Kodi Medeiros

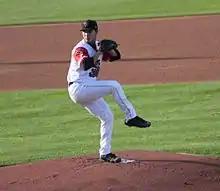
Medeiros pitching for the Wisconsin Timber Rattlers in 2015

Kodi Mitsugi-Kaiana Medeiros (born May 25, 1996) is an American former professional baseball pitcher. He was drafted by the Milwaukee Brewers in the first round of the 2014 Major League Baseball draft, but would never play in Major League Baseball (MLB) after spending 8 years in the minor leagues.